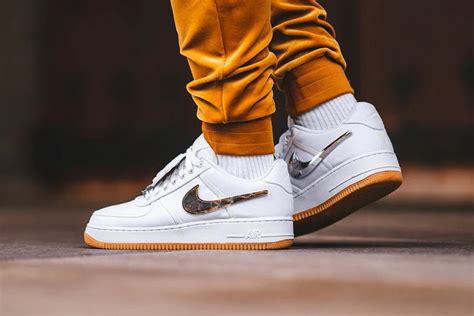
Brand: Nike
Model: Air Force 1 07